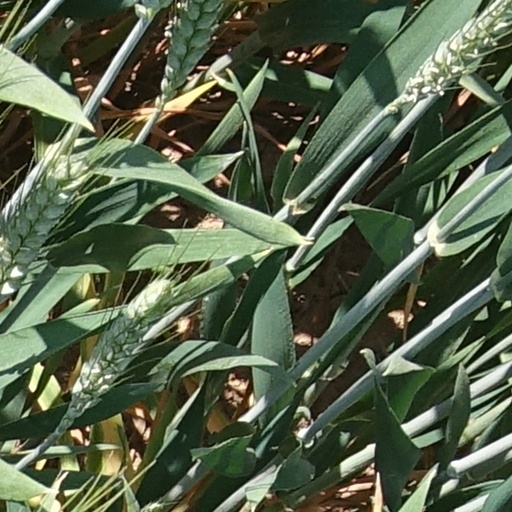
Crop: wheat